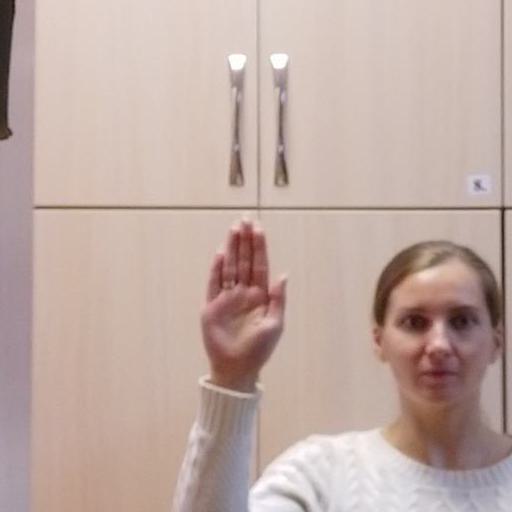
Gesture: stop